Ashlyn Harris

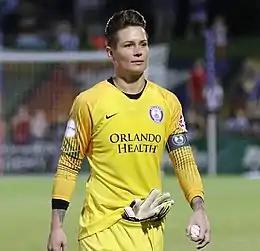

On October 20, 2015, the Orlando Pride officially became the tenth team in the National Women's Soccer League. Shortly after, the Washington Spirit announced that they would be leaving Harris unprotected for the 2015 Expansion Draft, giving the Orlando Pride the opportunity to select Harris for their roster for the 2016 season. On November 2, the Pride selected Harris with their second pick in the 2015 Expansion Draft.